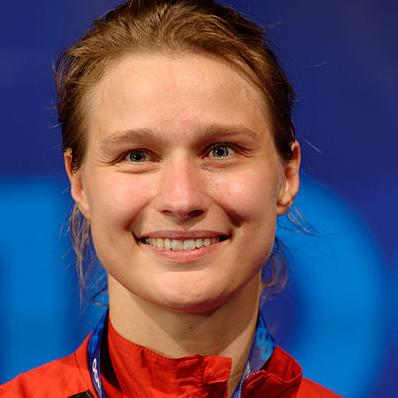
Age: 30